Yogyakarta State University

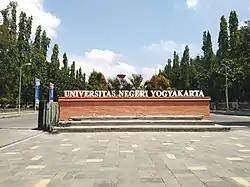
UNY signage at its main campus

Yogyakarta State University (or State University of Yogyakarta; , abbreviated as UNY) is a public state university established in Special Region of Yogyakarta, Indonesia in 1964. The university's main campus is located in Sleman Regency. UNY was previously part of a faculty at Gadjah Mada University which eventually formed a separate institution called the Yogyakarta Teacher Training and Education Institute (IKIP Yogyakarta). UNY has also been considered one of the best teacher educational institutions in Indonesia, along with the Indonesian University of Education and the State University of Malang.